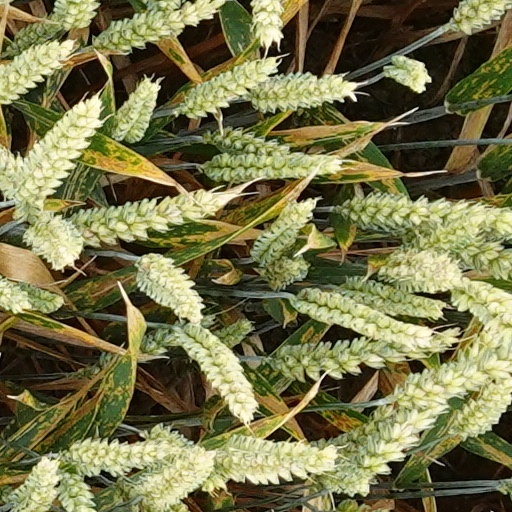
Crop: wheat